The Vikings (film)

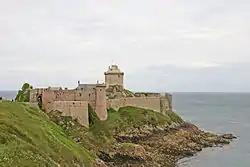
One of the filming locations at Fort-la-Latte

Eric and Einar fall in love with the very beautiful Welsh Christian princess Morgana, who was to marry King Aella but is captured in a raid suggested by Egbert, to demand ransom and bring shame, political unpopularity and pressure upon the Northumbrian monarch. During a drunken feast, Einar confesses his feelings to Ragnar, who says that women often need to be taken by force. Einar is granted to take Morgana as his. Einar throws the guards off the ship Morgana is being held on, and begins to rape her — she offers no resistance, denying him his wish to take her by aggressive force. Eric eventually appears and knocks Einar out, then takes Morgana away on a small ship he had constructed for Egbert.